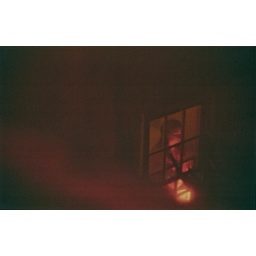
girl in the window